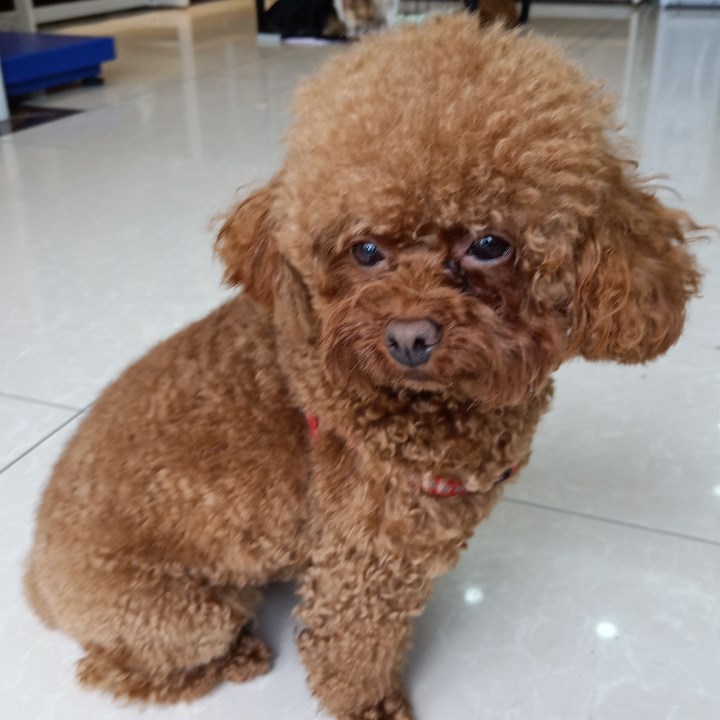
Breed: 2925-n000114-toy_poodle